American Motors Corporation

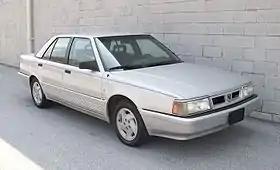
Eagle Premier

American Motors was forced to constantly innovate for 33 years until Chrysler absorbed it in 1987. The lessons learned from this experience were integrated into the company that bought American Motors. The organization, strategies, and several key executives allowed Chrysler to gain an edge over the competition. Even today, the lessons gained from the American Motors experience continue to benefit other firms in the industry. There are many legacies of American Motors's business strategies.